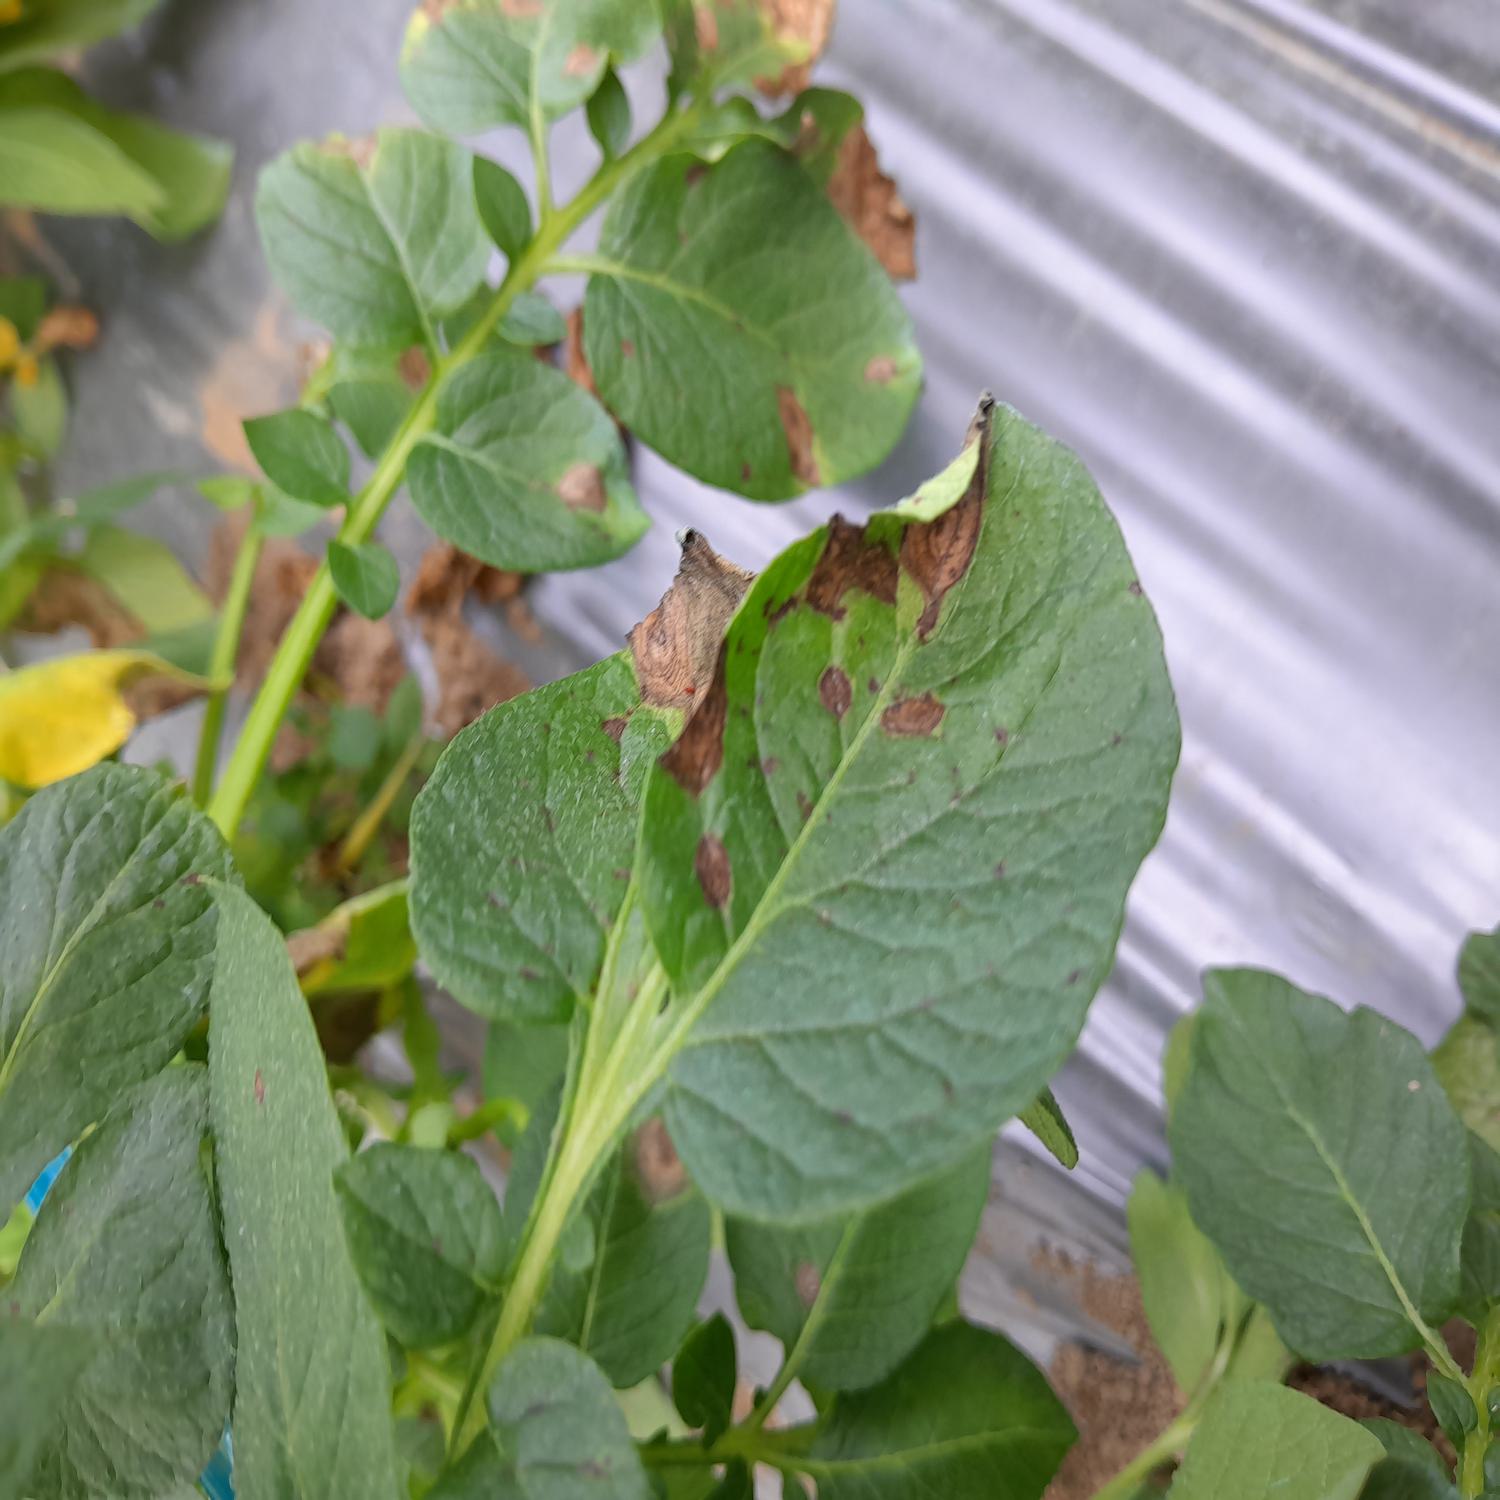
Label: Fungi